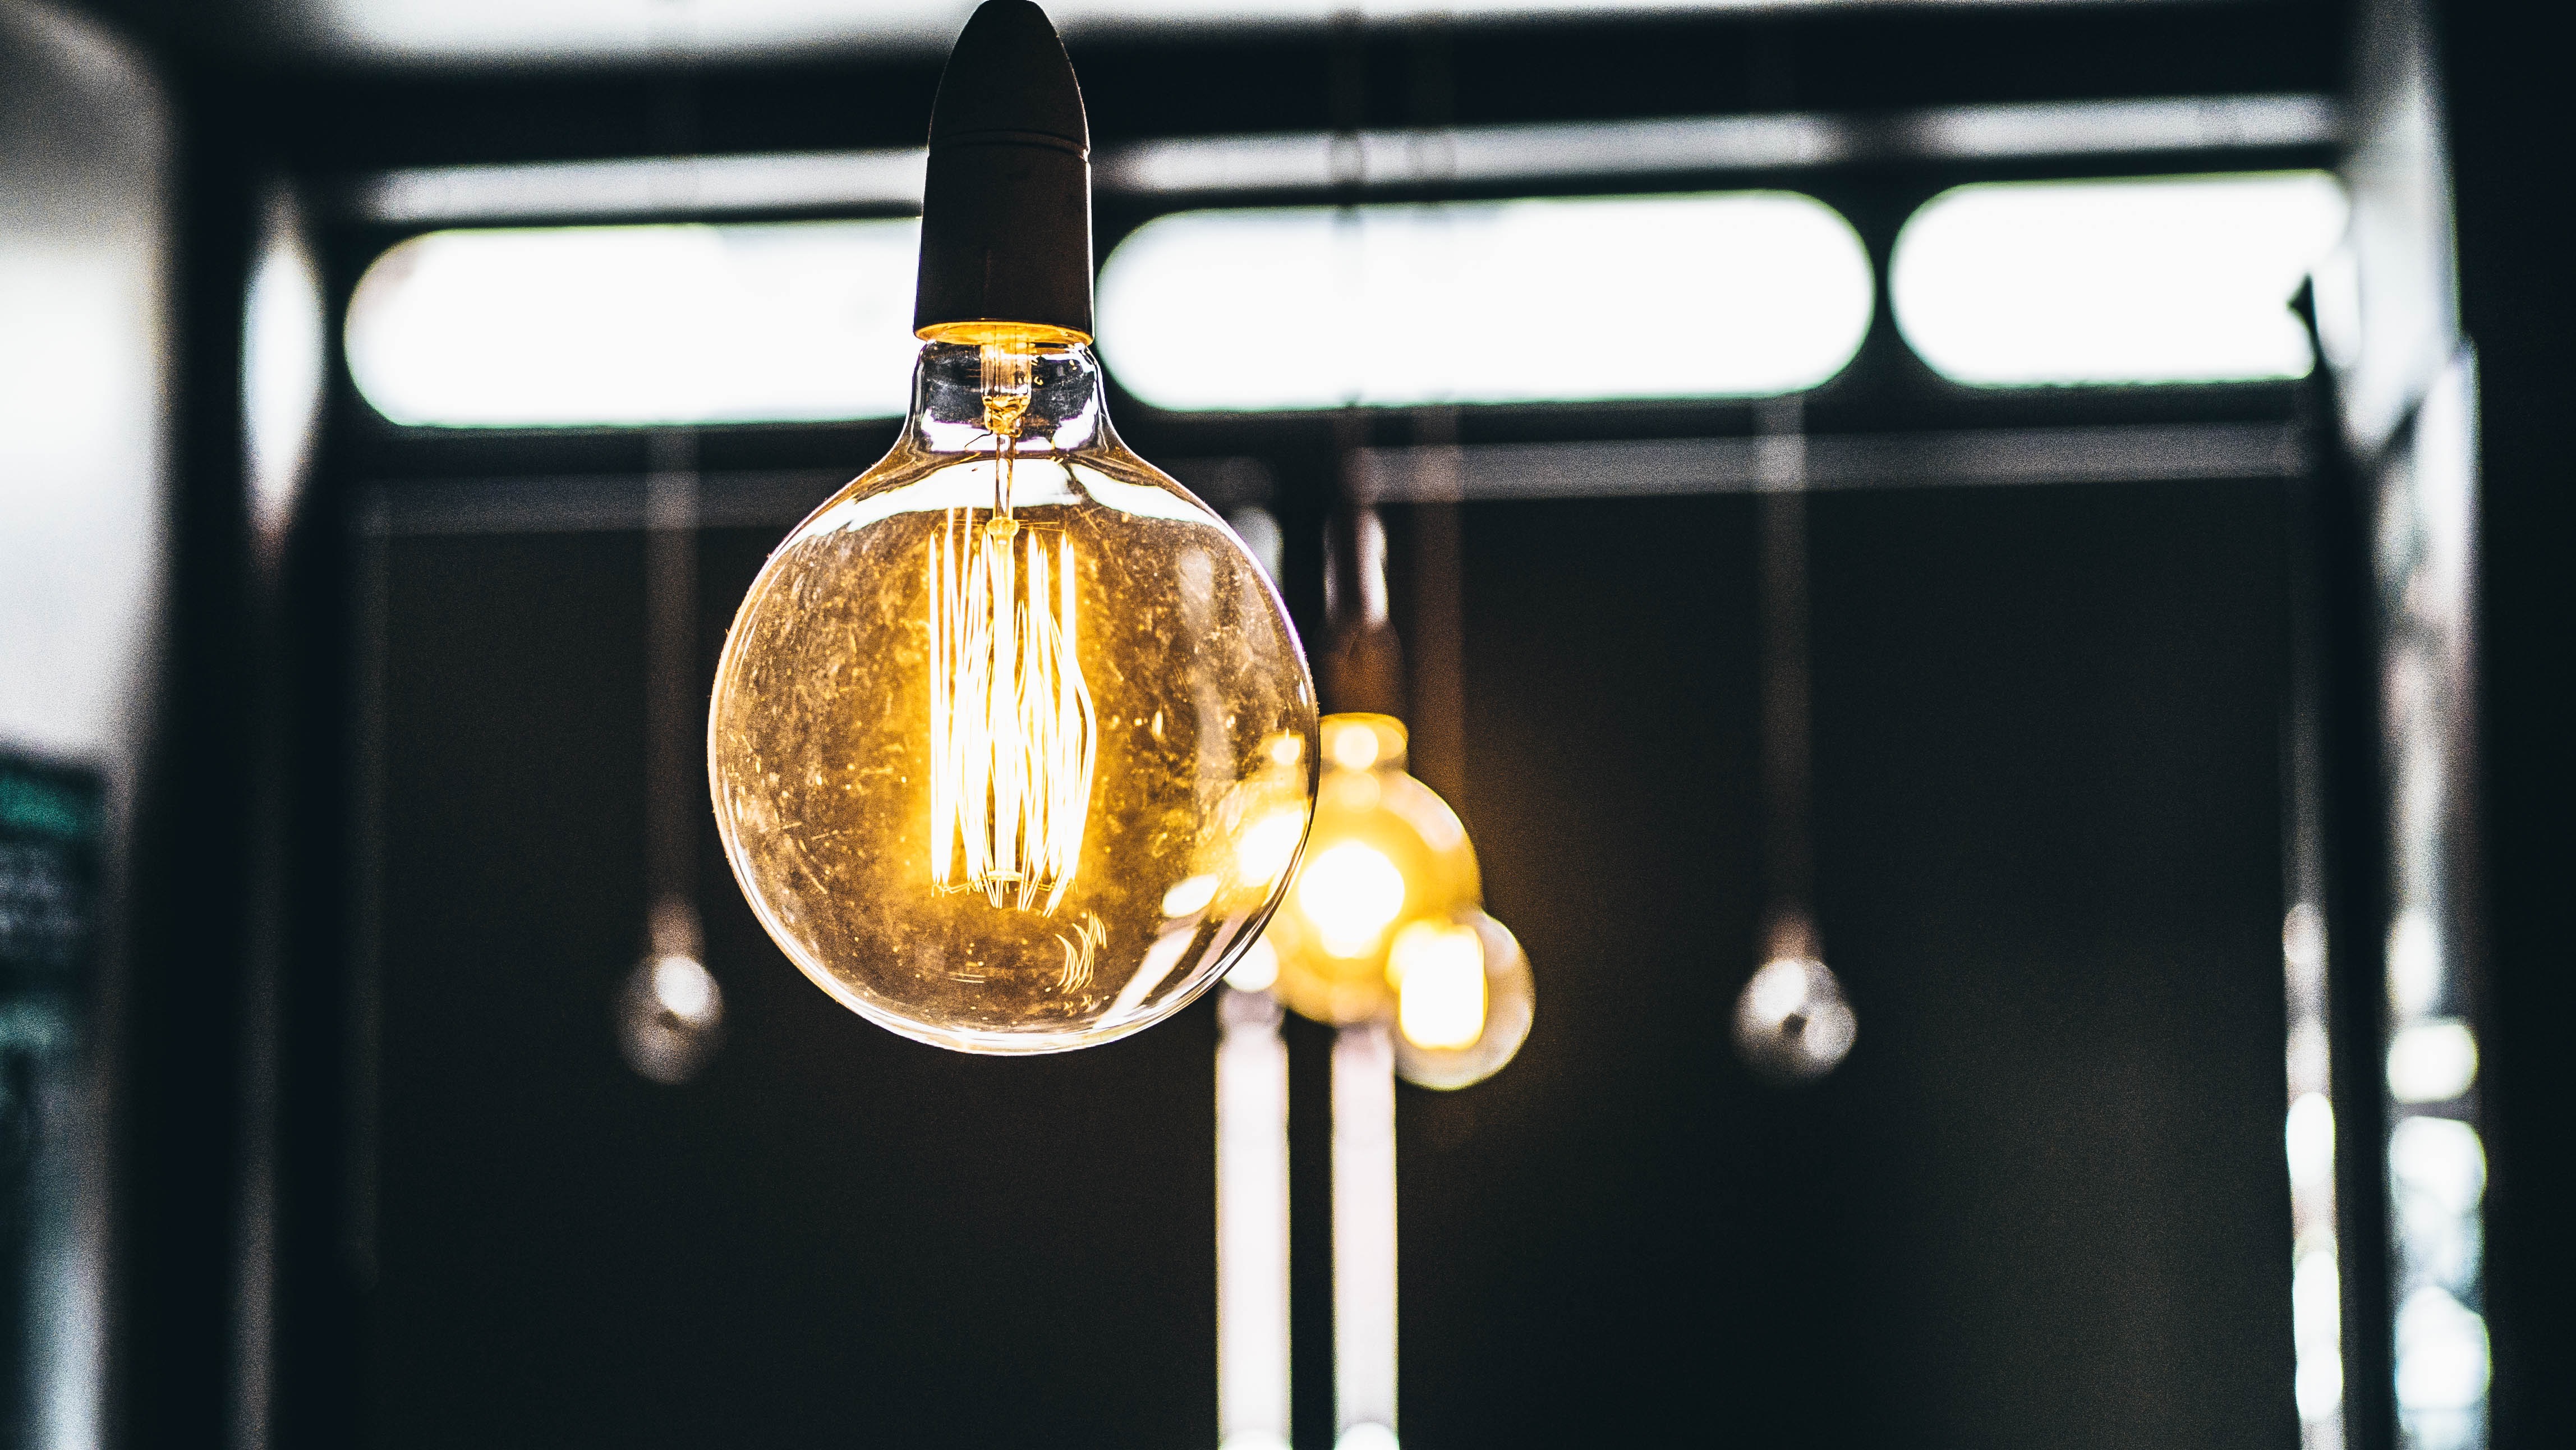
light, white, glass, black, electricity, yellow, lighting, lightbulb, light fixture, watt